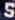
Number: 5